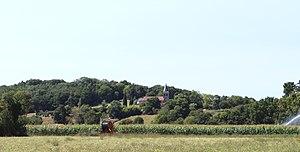
Vidouze (Hautes-Pyrénées)
Vidouze est une commune française située dans le département des Hautes-Pyrénées, en région Occitanie.